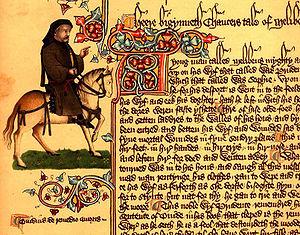
Les Contes de Canterbury, est une série de vingt-quatre histoires écrites par Geoffrey Chaucer entre 1387 et 1400, et publiés au XIVᵉ siècle. Le texte est écrit en moyen anglais, en vers pour la majeure partie. Les contes sont intégrés dans un récit-cadre : ils sont racontés par un groupe de pèlerins faisant route de Southwark à Canterbury pour visiter le sanctuaire de Thomas Becket dans la cathédrale de Canterbury.